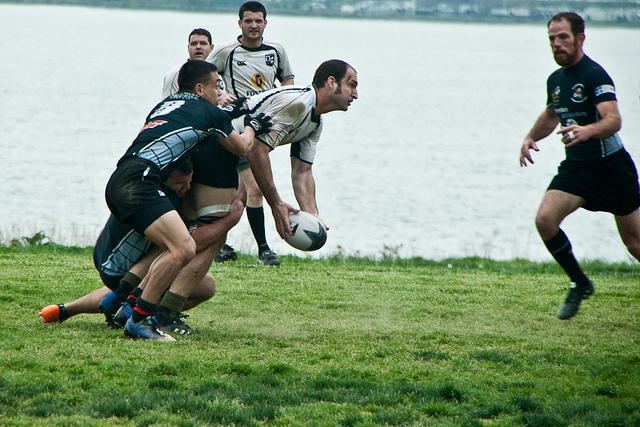
cầu thủ bóng bầu dục áo trắng đang cố gắng thoát khỏi sự cản trở của các cầu thủ áo trắng